Describe the emotion expressed in this image:  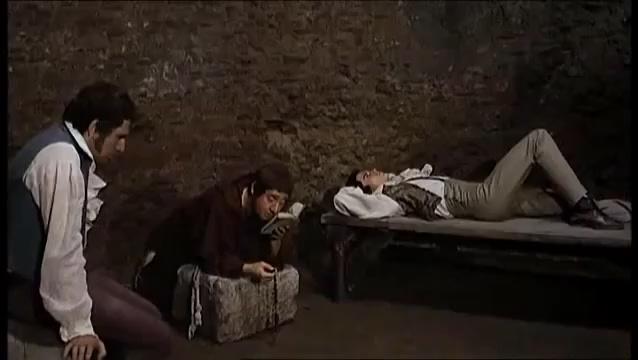
This person displays Pain, valence and arousal with low intensity.